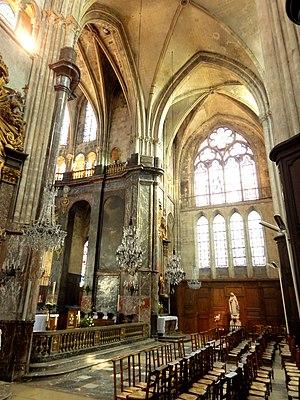
Transept.
L'église Saint-Jacques est une église catholique paroissiale de style gothique située à Compiègne, dans l'Oise, en France. Elle est inscrite en 1998 sur la liste du patrimoine mondial par l'UNESCO au titre des chemins de Saint-Jacques-de-Compostelle en France. C'est un édifice de taille moyenne, d'une longueur totale de 51 m, issu de deux périodes distinctes : le chœur, le transept et la nef avec ses bas-côtés ont été bâtis entre 1235 et 1270, sauf la partie haute de la nef ; cette dernière, le clocher, les chapelles le long des bas-côtés et le déambulatoire ont été ajoutés entre 1476 et le milieu du XVIᵉ siècle. Ces extensions reflètent le style gothique flamboyant, sauf le lanternon au sommet du clocher, qui est influencé par la Renaissance. Le clocher est une œuvre remarquable, tout comme le chœur et le transept, qui quant à eux représentent les parties les plus anciennes de l'église et sont une intéressante illustration du style pré-rayonnant. L'intérieur de l'église est marqué par les transformations de la fin de l'Ancien Régime, portant notamment sur un revêtement en marbre du chœur et un habillement des piliers de la nef par des boiseries.